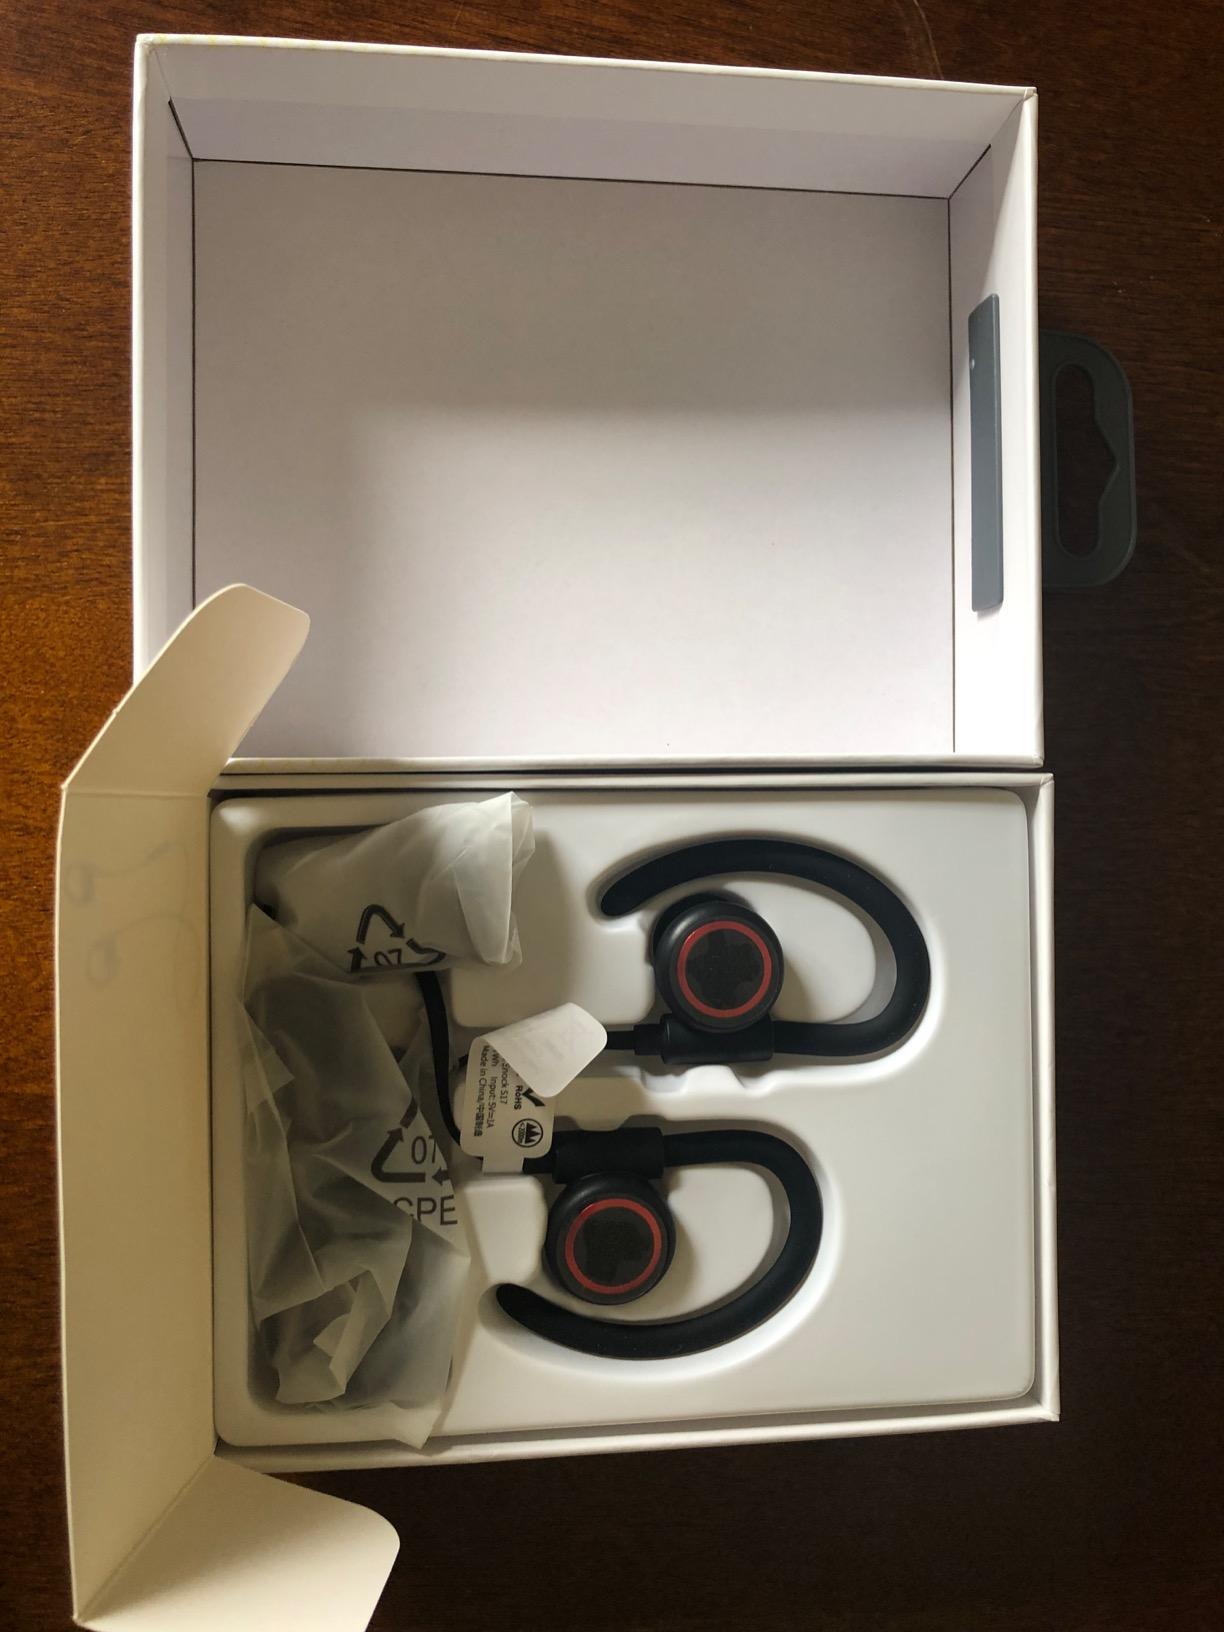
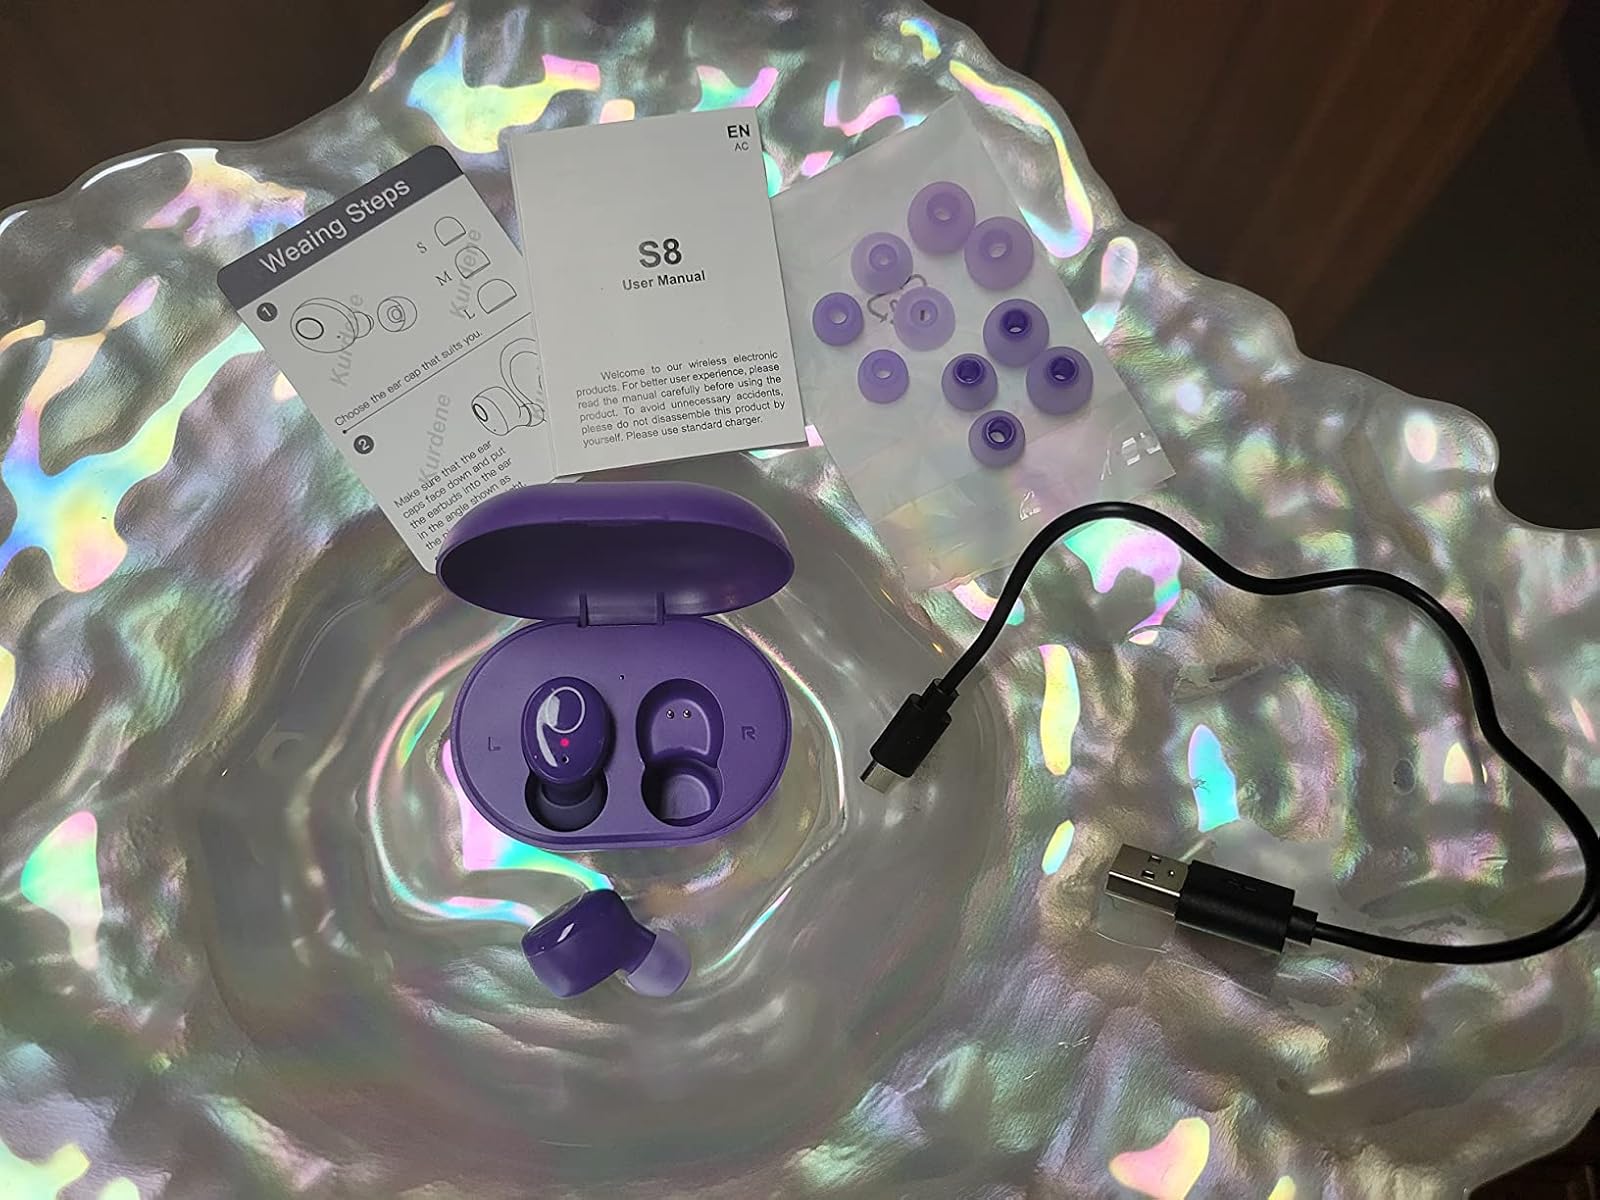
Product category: earbuds
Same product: no